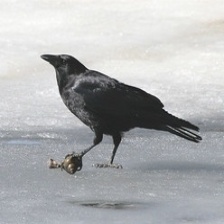
Species: CROW
Scientific name: CORVUS